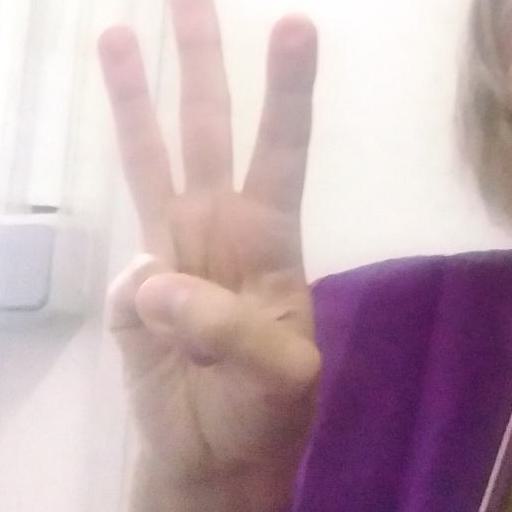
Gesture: three